Statue of Niels W. Gade

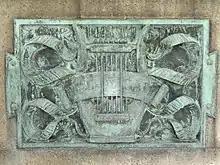
The relief on the pedestal

Gade is shown standing on a raised podium with a music stand. The conductor's score in front of him is open on a page from "Elverskud", one of his most popular works, and the name of the works is inscribed on its rear side. On the pedestal is a relief featuring a lyre with the composer's name in capital relief lettering. A band on the bench is inscribed with some of Gade's most well-known works: " "OSSIAN", "SYMFONI I C Mol", "1817", "ELVERSKUD", "COMALA", "FORAARSFAN-TASIER", "KALANUS", "1890", "KORSFARERNE" and "PSYCHE"